Baron Inverclyde

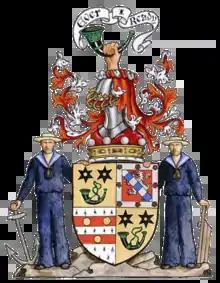
Arms of the Lord Inverclyde

Baron Inverclyde, of Castle Wemyss in the County of Renfrew, was a title in the Peerage of the United Kingdom. It was created in 1897 for the Scottish shipowner Sir John Burns, 2nd Baronet. The Baronetcy had been created in the Baronetage of the United Kingdom in 1889 for George Burns. The titles became extinct on the death without issue of the fourth Baron in 1957.